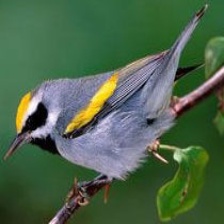
Species: GOLD WING WARBLER
Scientific name: VERMIVORA CHRYSOPTERA